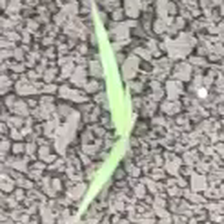
Weed species: Digitaria_SP_(Digitaria Sanguinalis )